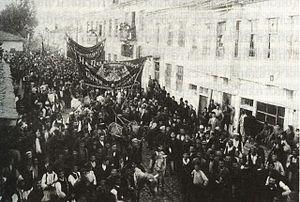
Bitola est une municipalité et une ville du sud-ouest de la Macédoine du Nord. La municipalité comptait 93 585 habitants en 2002 et couvre 422 km². La ville en elle-même comptait alors 74 550 habitants, le reste de la population étant réparti dans les villages alentour.